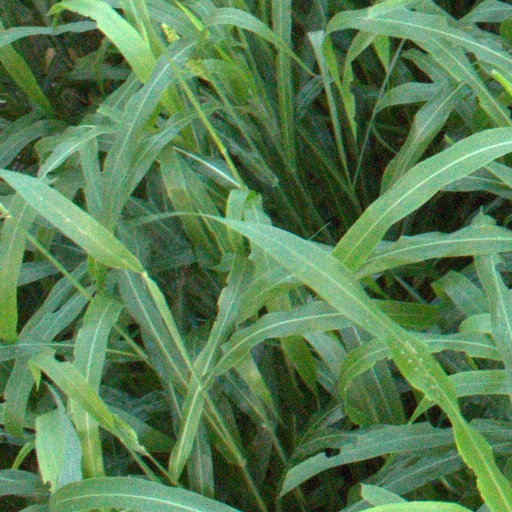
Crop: sorghum